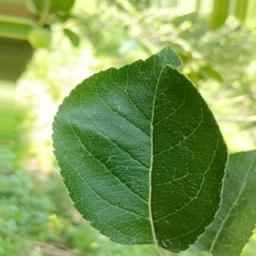
Label: Healthy